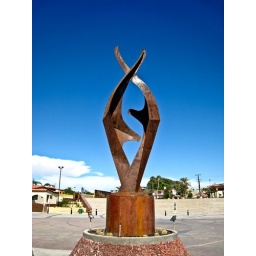
Two birds flying around one another. Or so DaNece says